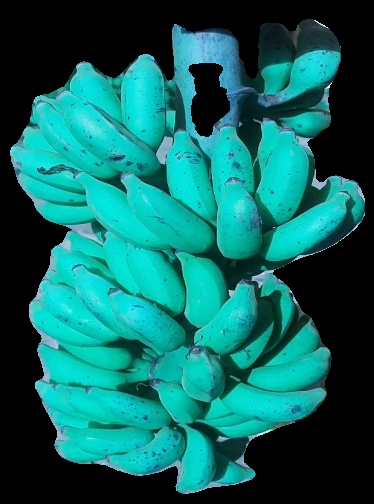
Variety: elakki-bale
Grade: grade3